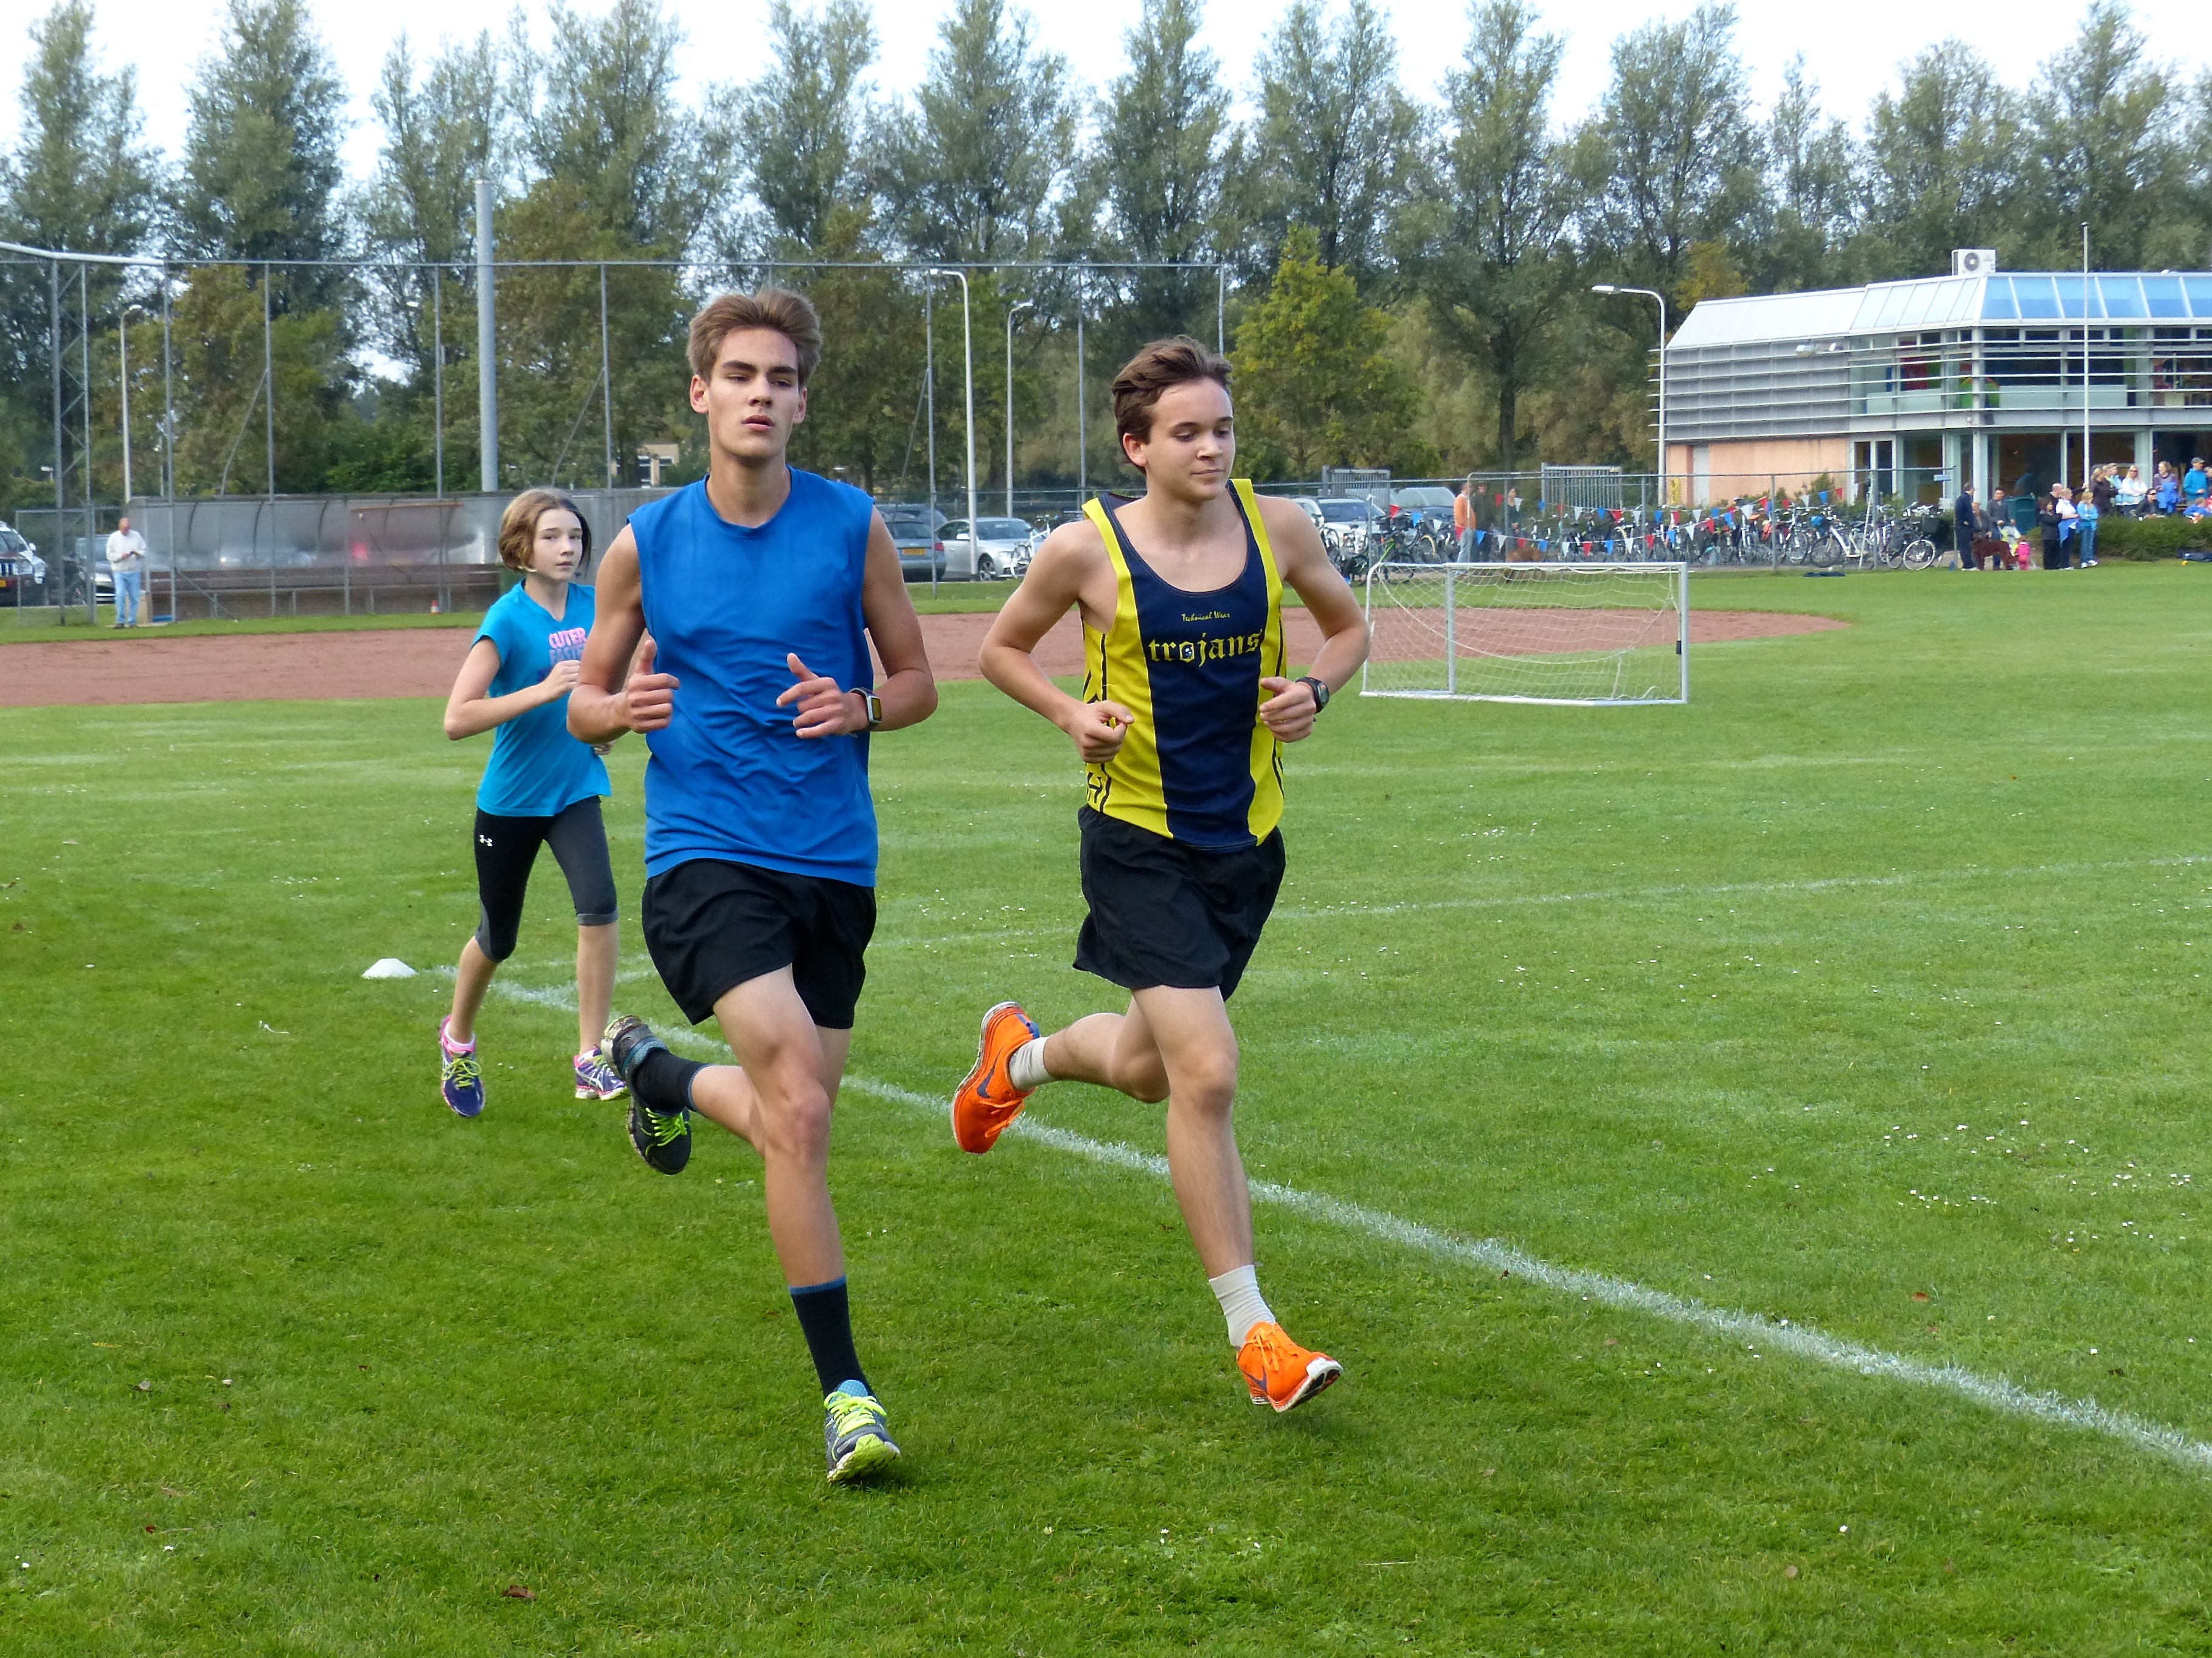
running, run, country, runner, cross, ash, hague, 2013, american, team, sports, school, endurance, athletics, sprint, physical exercise, human action, duathlon, cross country running